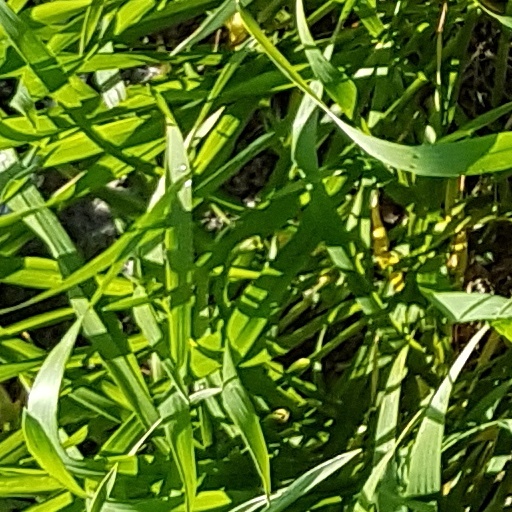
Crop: wheat